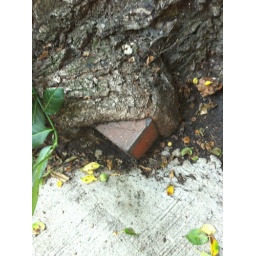
Jillian spotted this brick being claimed by a tree